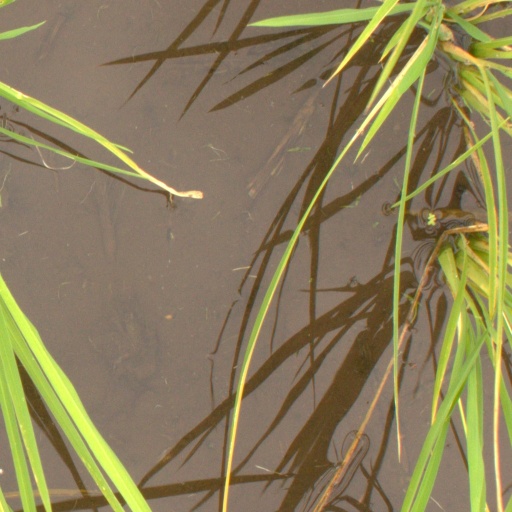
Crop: rice